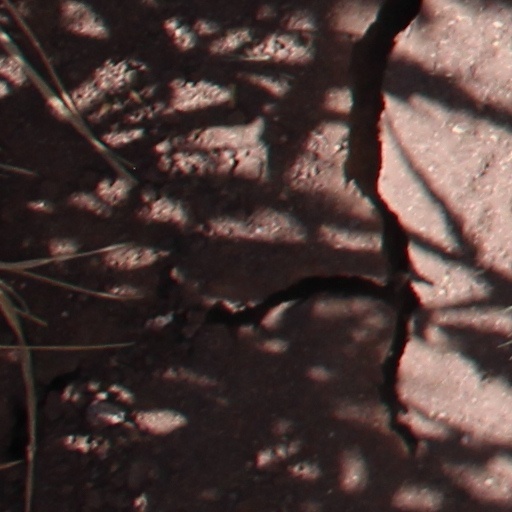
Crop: wheat